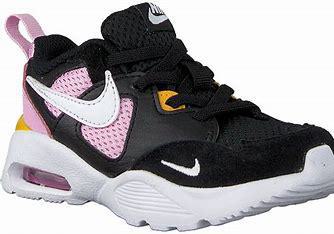
Brand: Nike
Model: Air Max Fusion